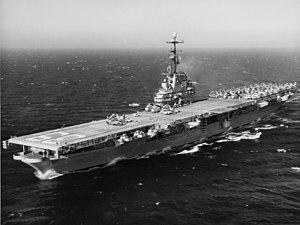
L’USS Lake Champlain (CV-39) est un porte-avions de classe Essex de l'United States Navy construit au Norfolk Naval Shipyard.